Vortex (Canada's Wonderland)

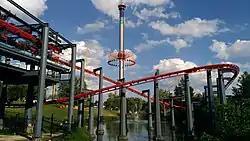
View of the ride portion that extends over the pond at the park.

Vortex is a suspended roller coaster at Canada's Wonderland in Vaughan, Ontario, Canada. It officially opened during the 1991 season.